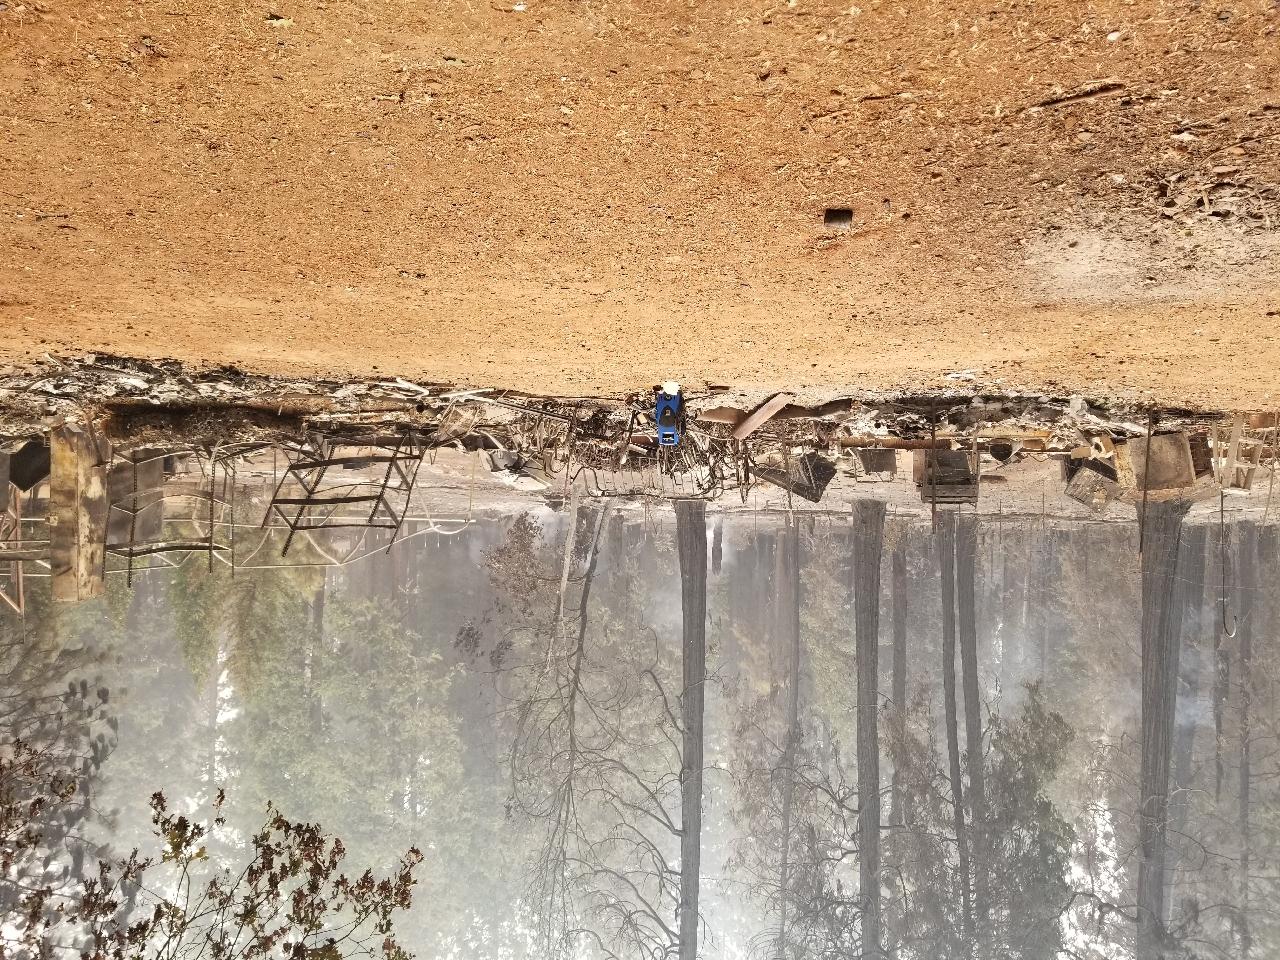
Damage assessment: destroyed